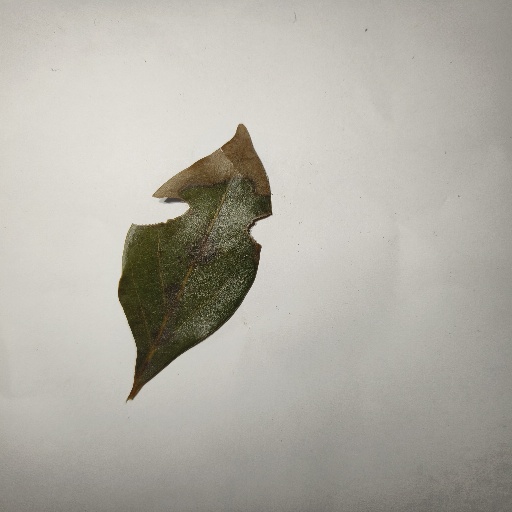
Species: Camphor
Leaf condition: Shot Hole